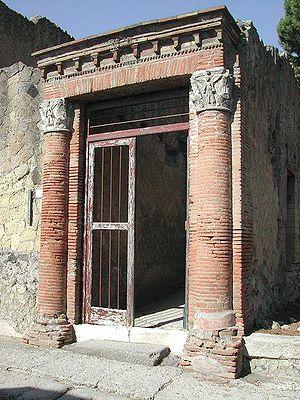
Herculanum était une ville romaine antique située dans la région italienne de Campanie, détruite par l'éruption du Vésuve en l'an 79 apr. J.-C., conservée pendant des siècles dans une gangue volcanique et remise au jour à partir du XVIIIᵉ siècle par les Bourbon-Deux-Siciles qui régnaient sur Naples.